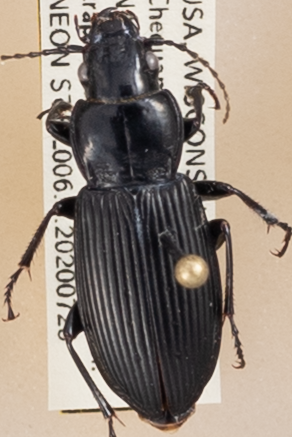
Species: Pterostichus melanarius melanarius
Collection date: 2020-07-28
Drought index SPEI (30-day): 2.09
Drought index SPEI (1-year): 1.69
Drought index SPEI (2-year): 2.09